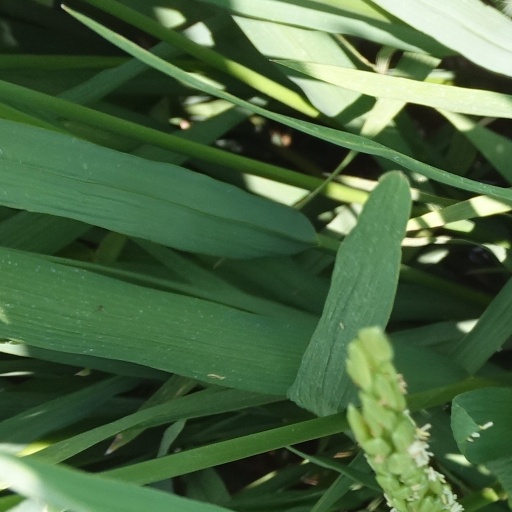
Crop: rice